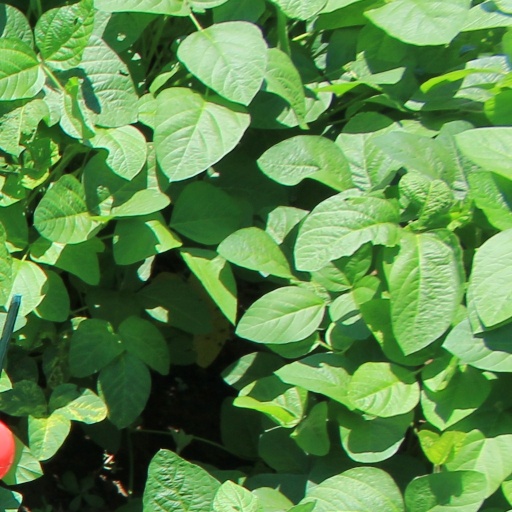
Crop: soybean